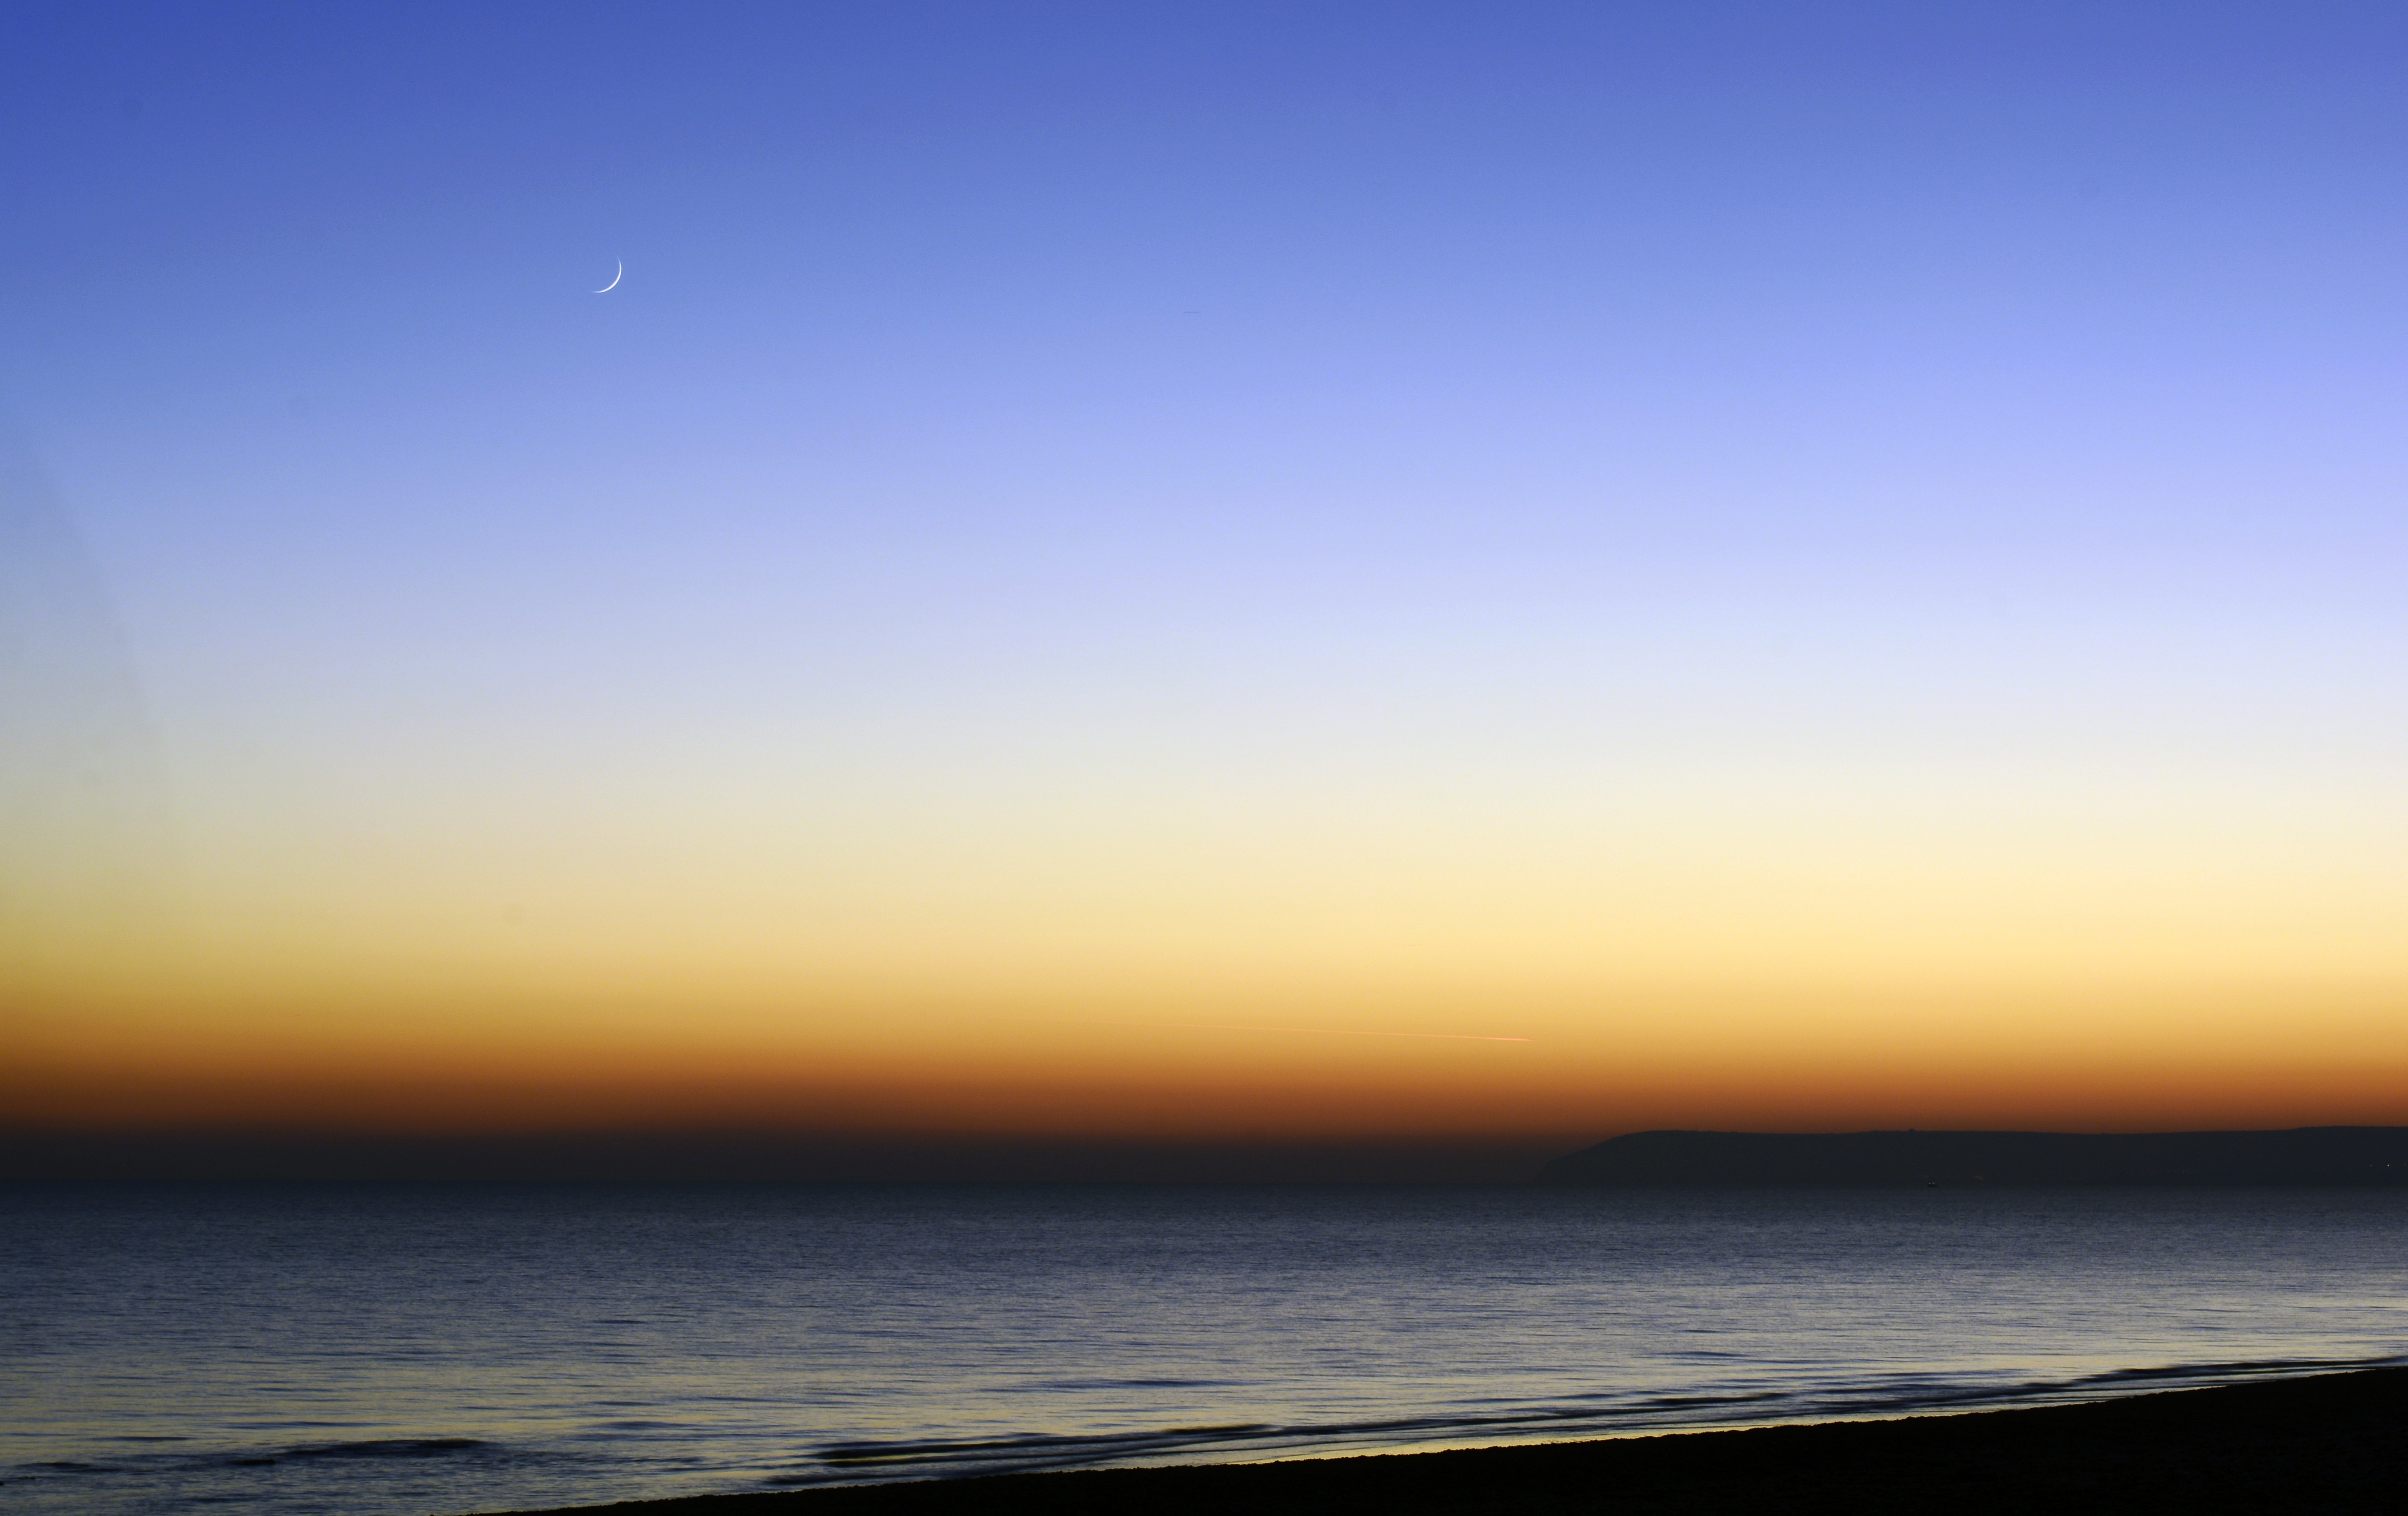
beach, sea, coast, water, nature, ocean, horizon, person, cloud, people, sky, girl, woman, sunrise, sunset, sunlight, morning, shore, wave, dawn, atmosphere, home, stone, dusk, female, evening, young, relax, tranquil, balance, peaceful, natural, peace, calm, meditate, rest, lifestyle, leisure, health, zen, spiritual, body of water, relaxing, relaxation, meditation, spa, yoga, resting, enjoy, harmony, therapy, afterglow, meditating, wellness, wind wave